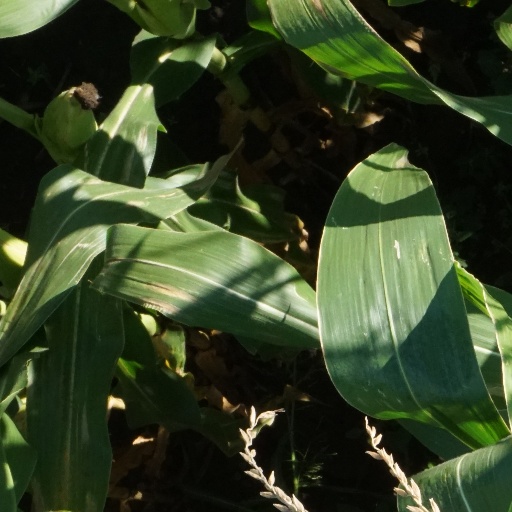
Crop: maize; corn